Legnano

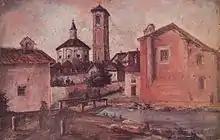
The demolished "Mulino Arcivescovile" in Legnano in 1849.

Already in the Middle Ages Legnano was not considered a village, but a "borgo", a denomination reserved in Italy for "comuni" with a market and a fortification. These infrastructures generally stood in the most populous centers and also served the neighboring centers.